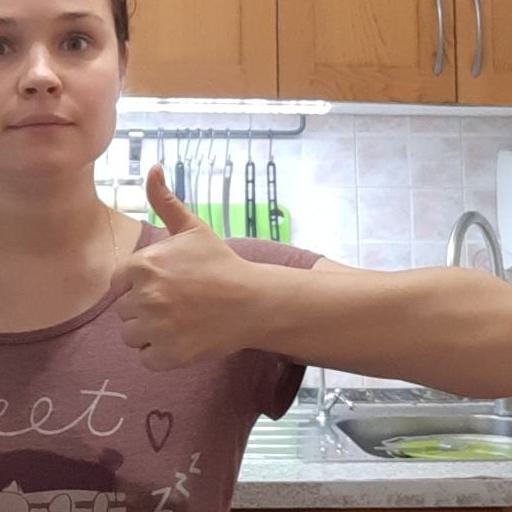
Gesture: like